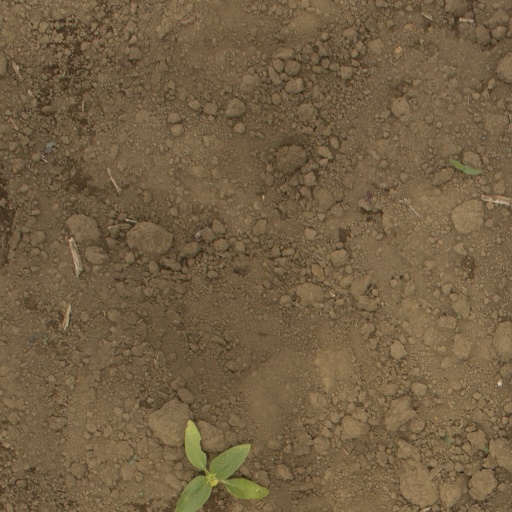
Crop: Jerusalem artichoke